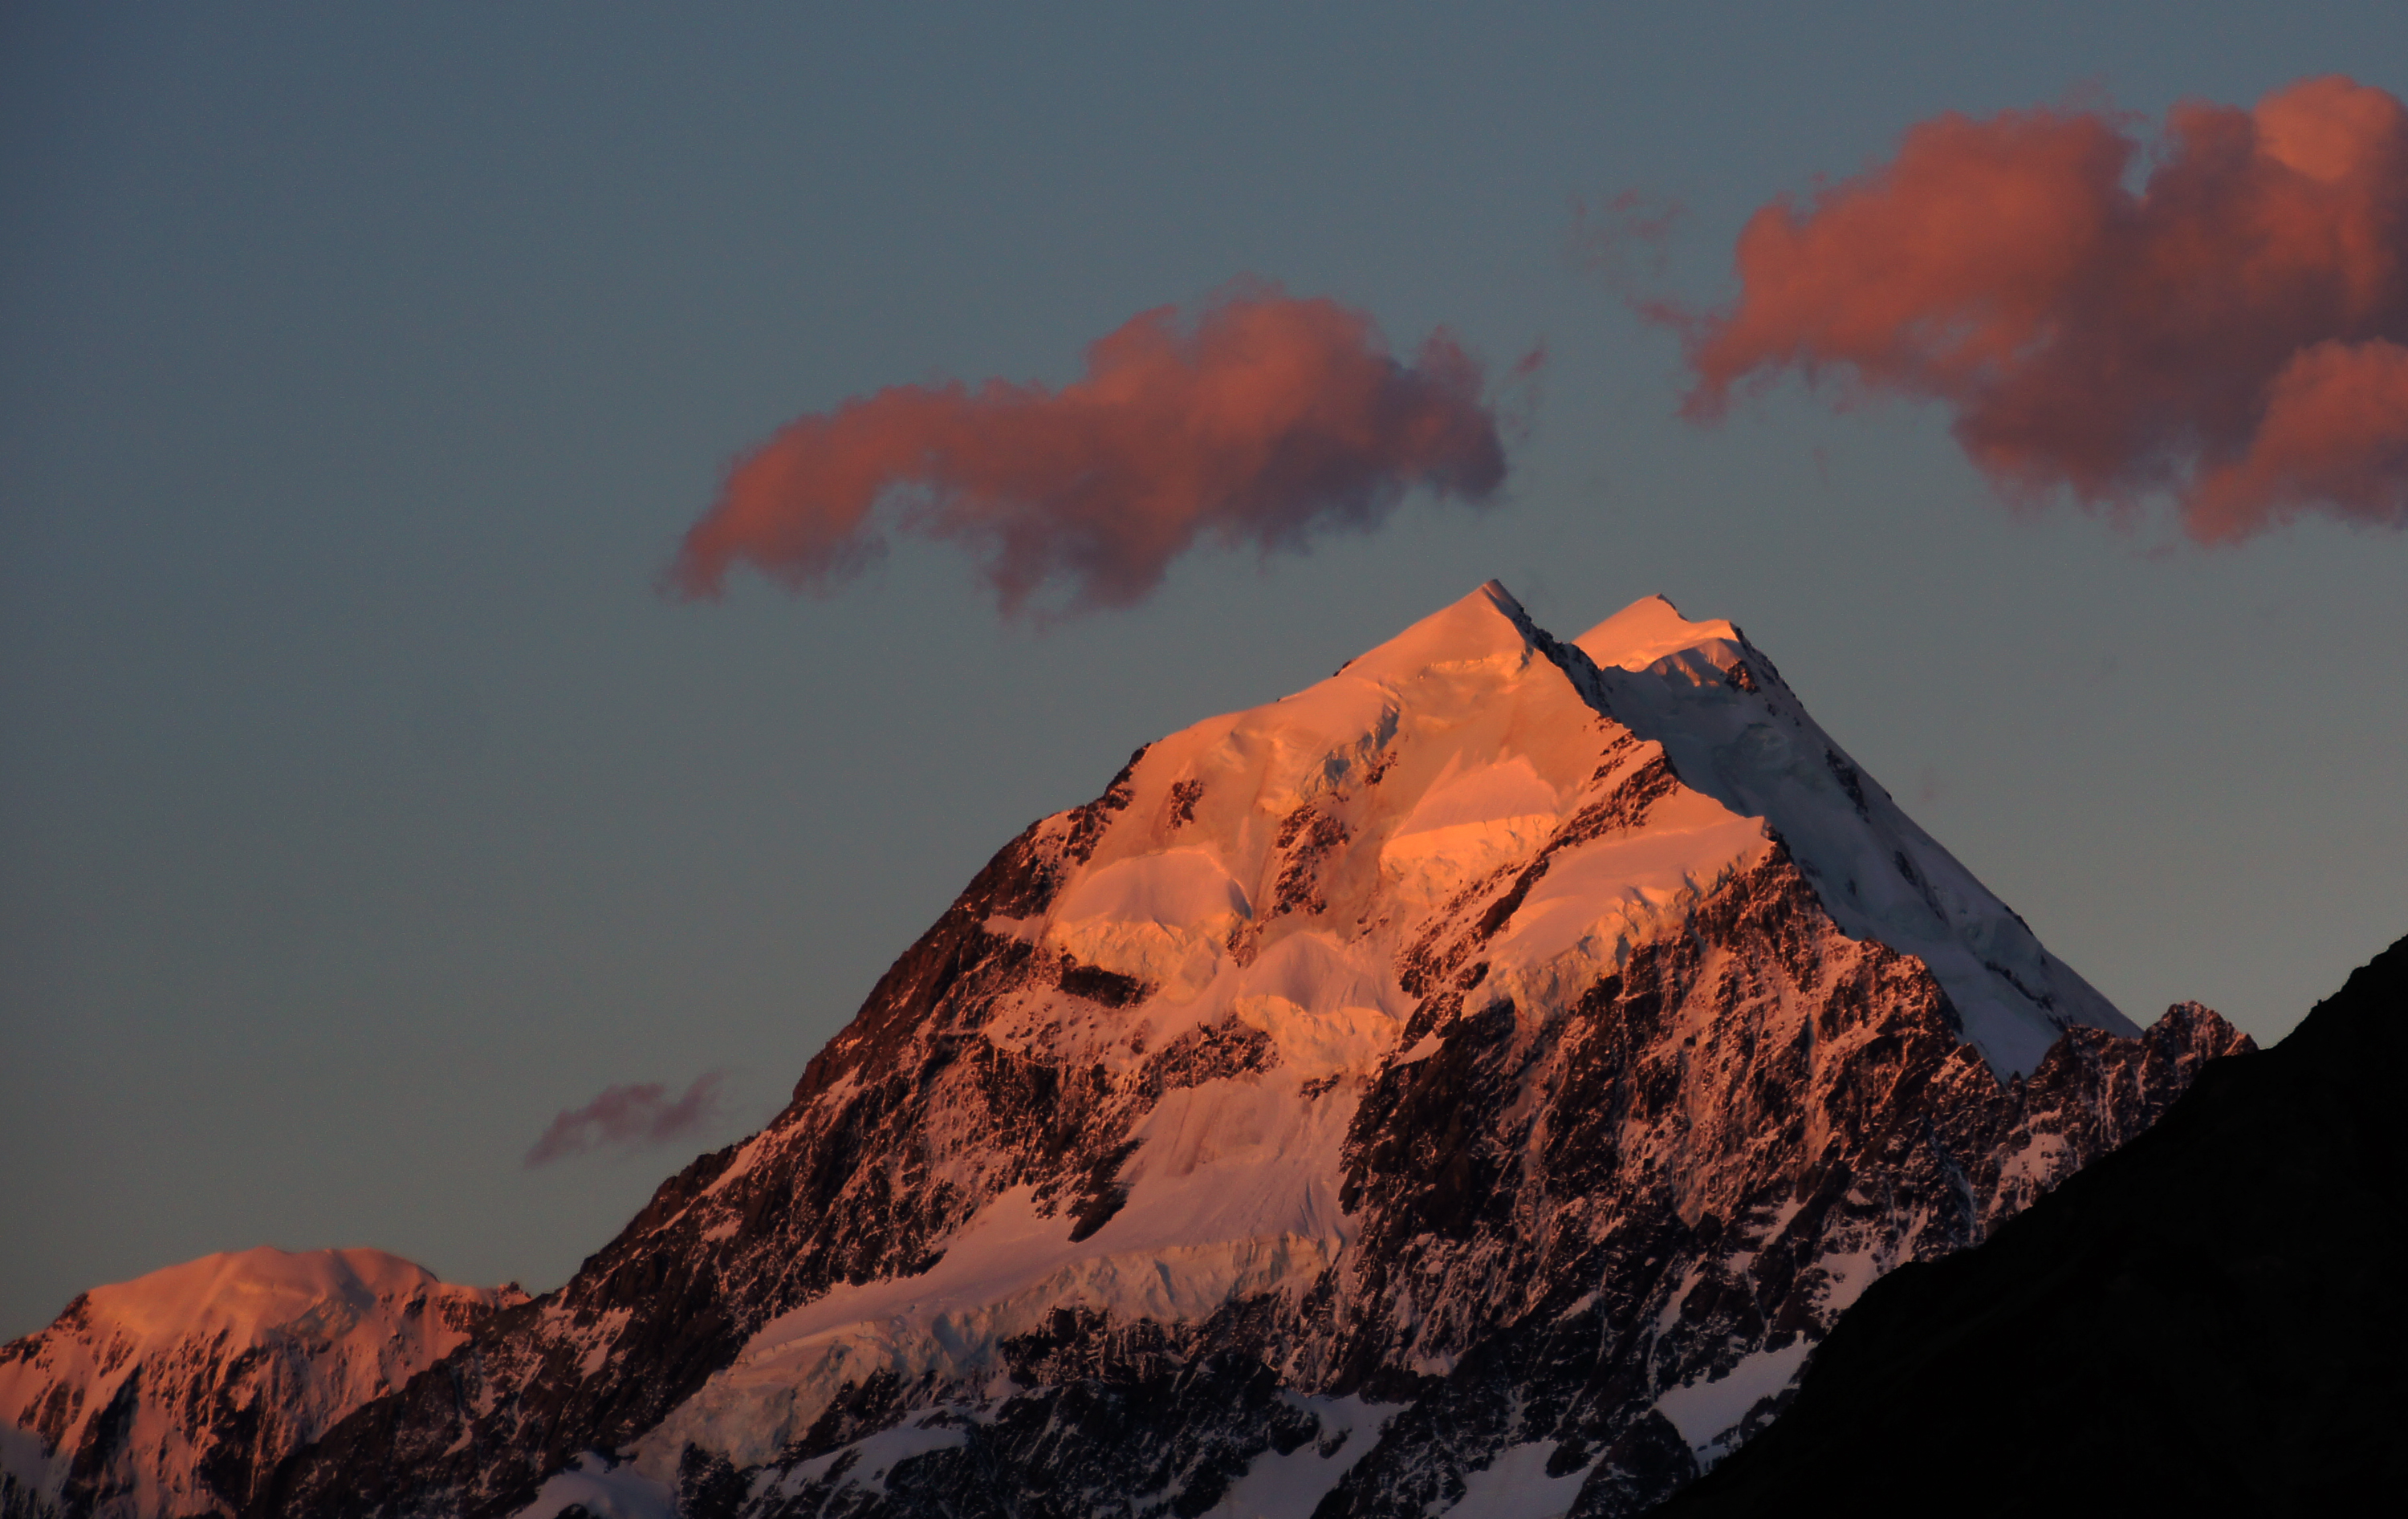
mountain, cloud, sunrise, sunset, dawn, mountain range, ridge, summit, mountains, newzealand, mountcooknationalpark, mountcook, aorakimountcook, southernalpsnewzealand, mountcooksunset, grandpacifictours, aoraki, landform, geographical feature, mountainous landforms, geological phenomenon